Amor de Tarapaca

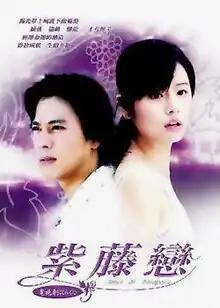
Promotion poster for "Amor de Tarapaca"

Amor de Tarapaca is a 2004 Taiwanese television series adapted from the Japanese comic "Candy Candy". It stars Han Jae-suk and Ruby Lin. The story gradually unfolds from the bustling streets of Taipei to a Chilean vineyard, and finally to the beautiful mountains of Yunnan, China. It is a passionate tale of two destined lovers, threatened with dangerous obstacles of two generations of matters.